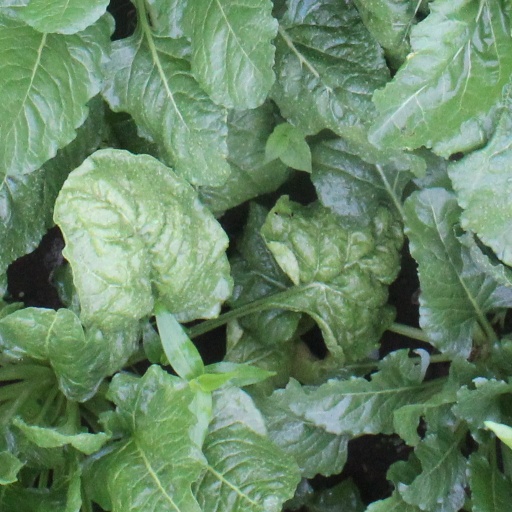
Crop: sugar beet